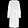
Label: Dress